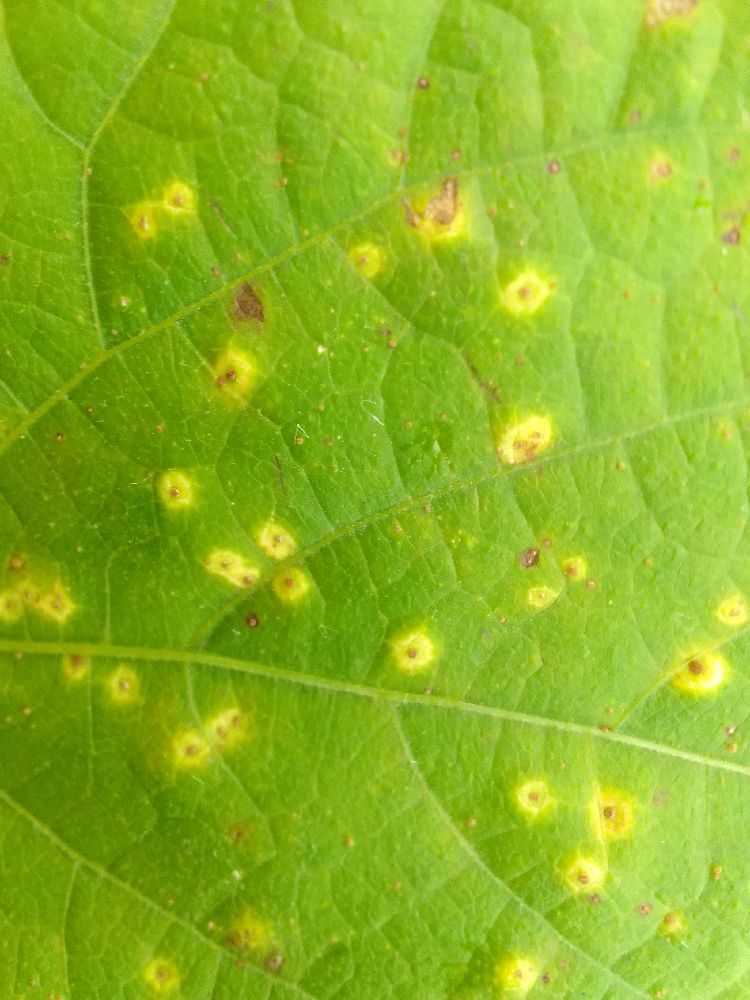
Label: rust